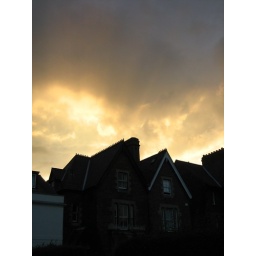
Evening sky above a house on Woodstock Road, Oxford